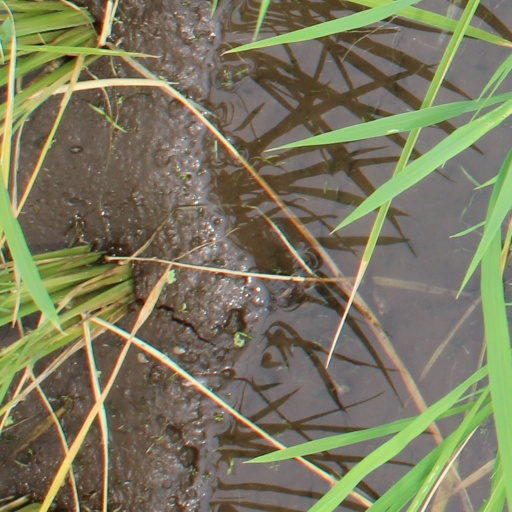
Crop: rice